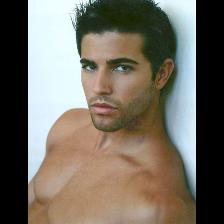
Label: Human